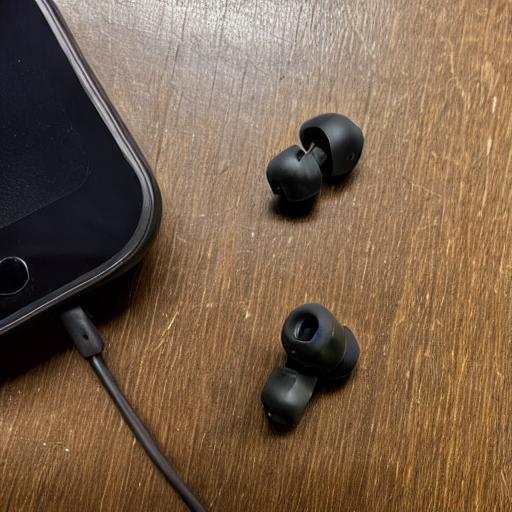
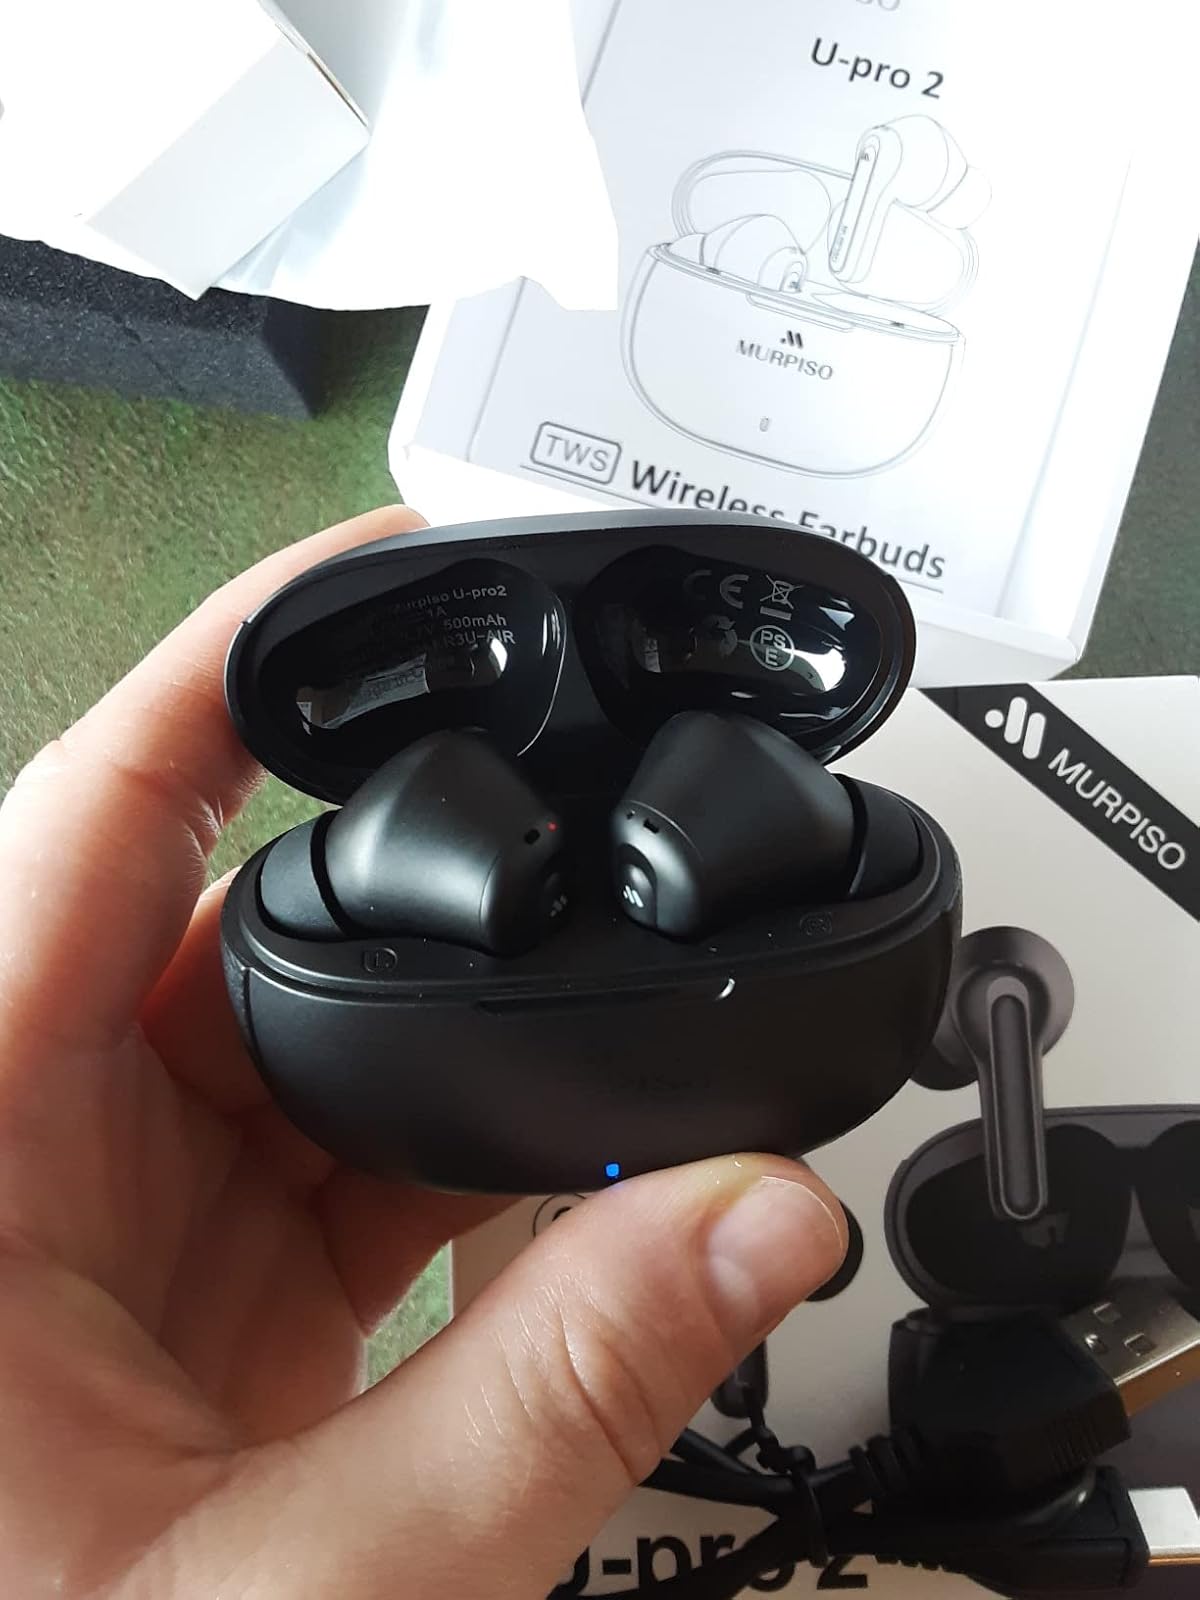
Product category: earbuds
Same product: no